Curitiba

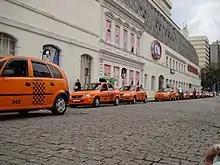
The orange taxis of Curitiba

In 2003, Curitiba received the "American Capital of Culture" title, granted by the OAS (Organization of American States). The city is also recognized as a "Design City" by UNESCO's Creative Cities Network.